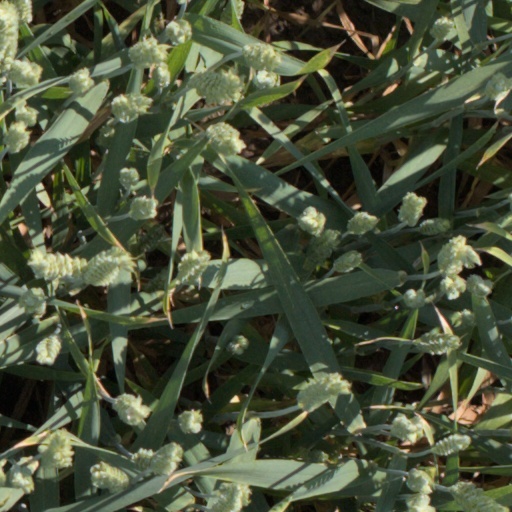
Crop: wheat